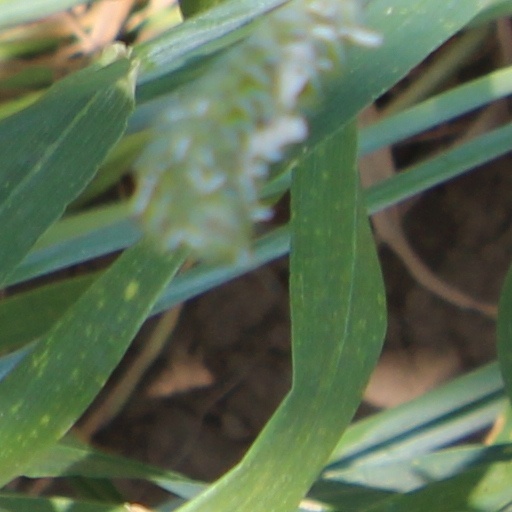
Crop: wheat